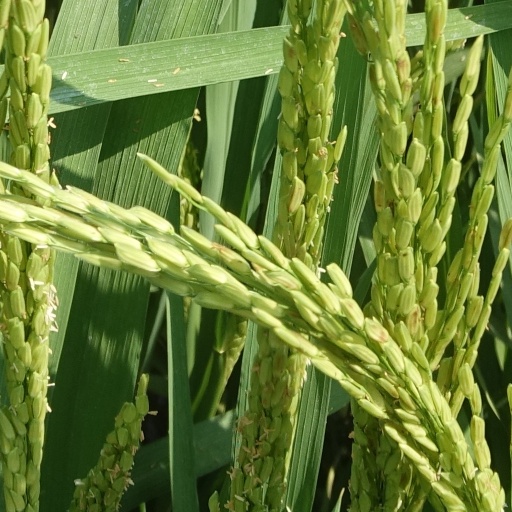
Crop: rice